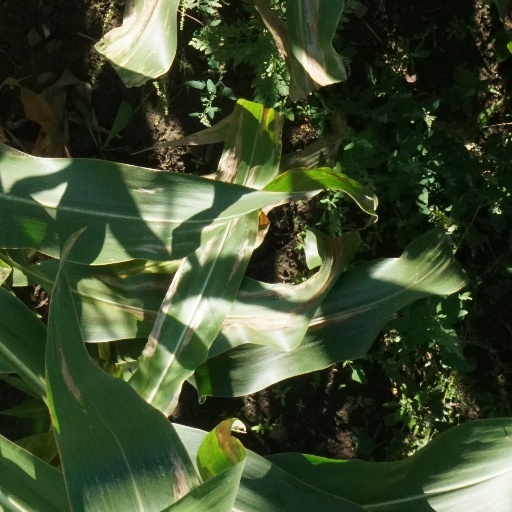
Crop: maize; corn